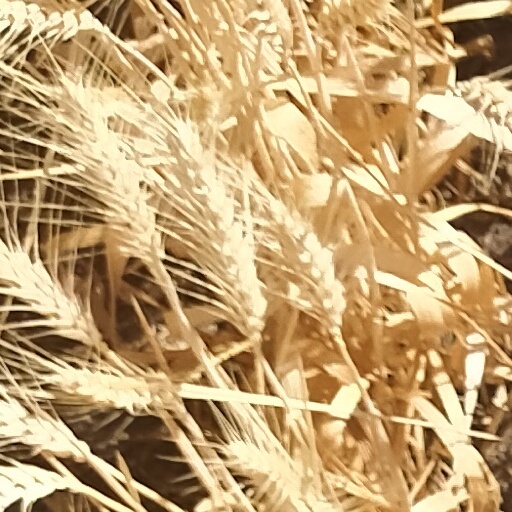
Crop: wheat